Fife Opera House

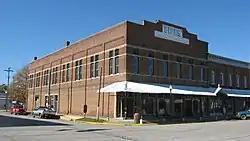
Front and side of the opera house

The Fife Opera House is a theater in Palestine, Illinois, in Crawford County. It is on the National Register of Historic Places and has been since January 26, 1990.